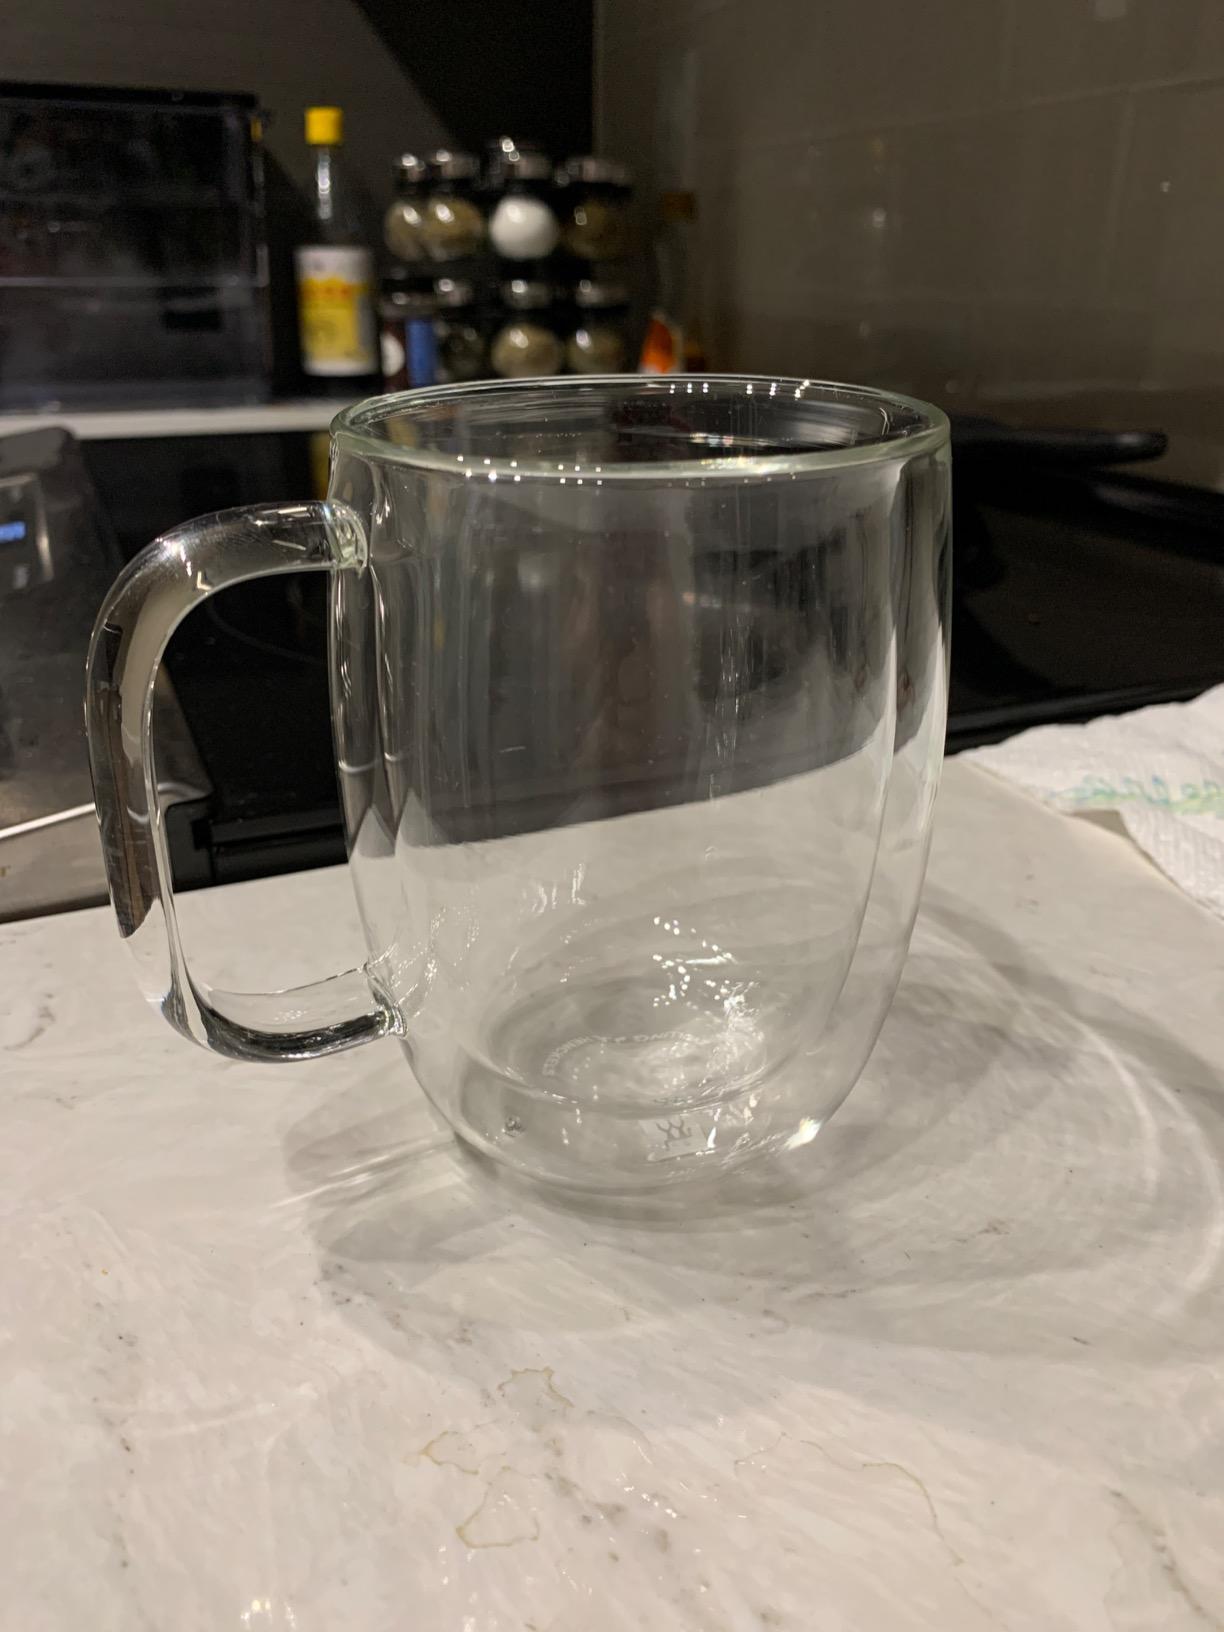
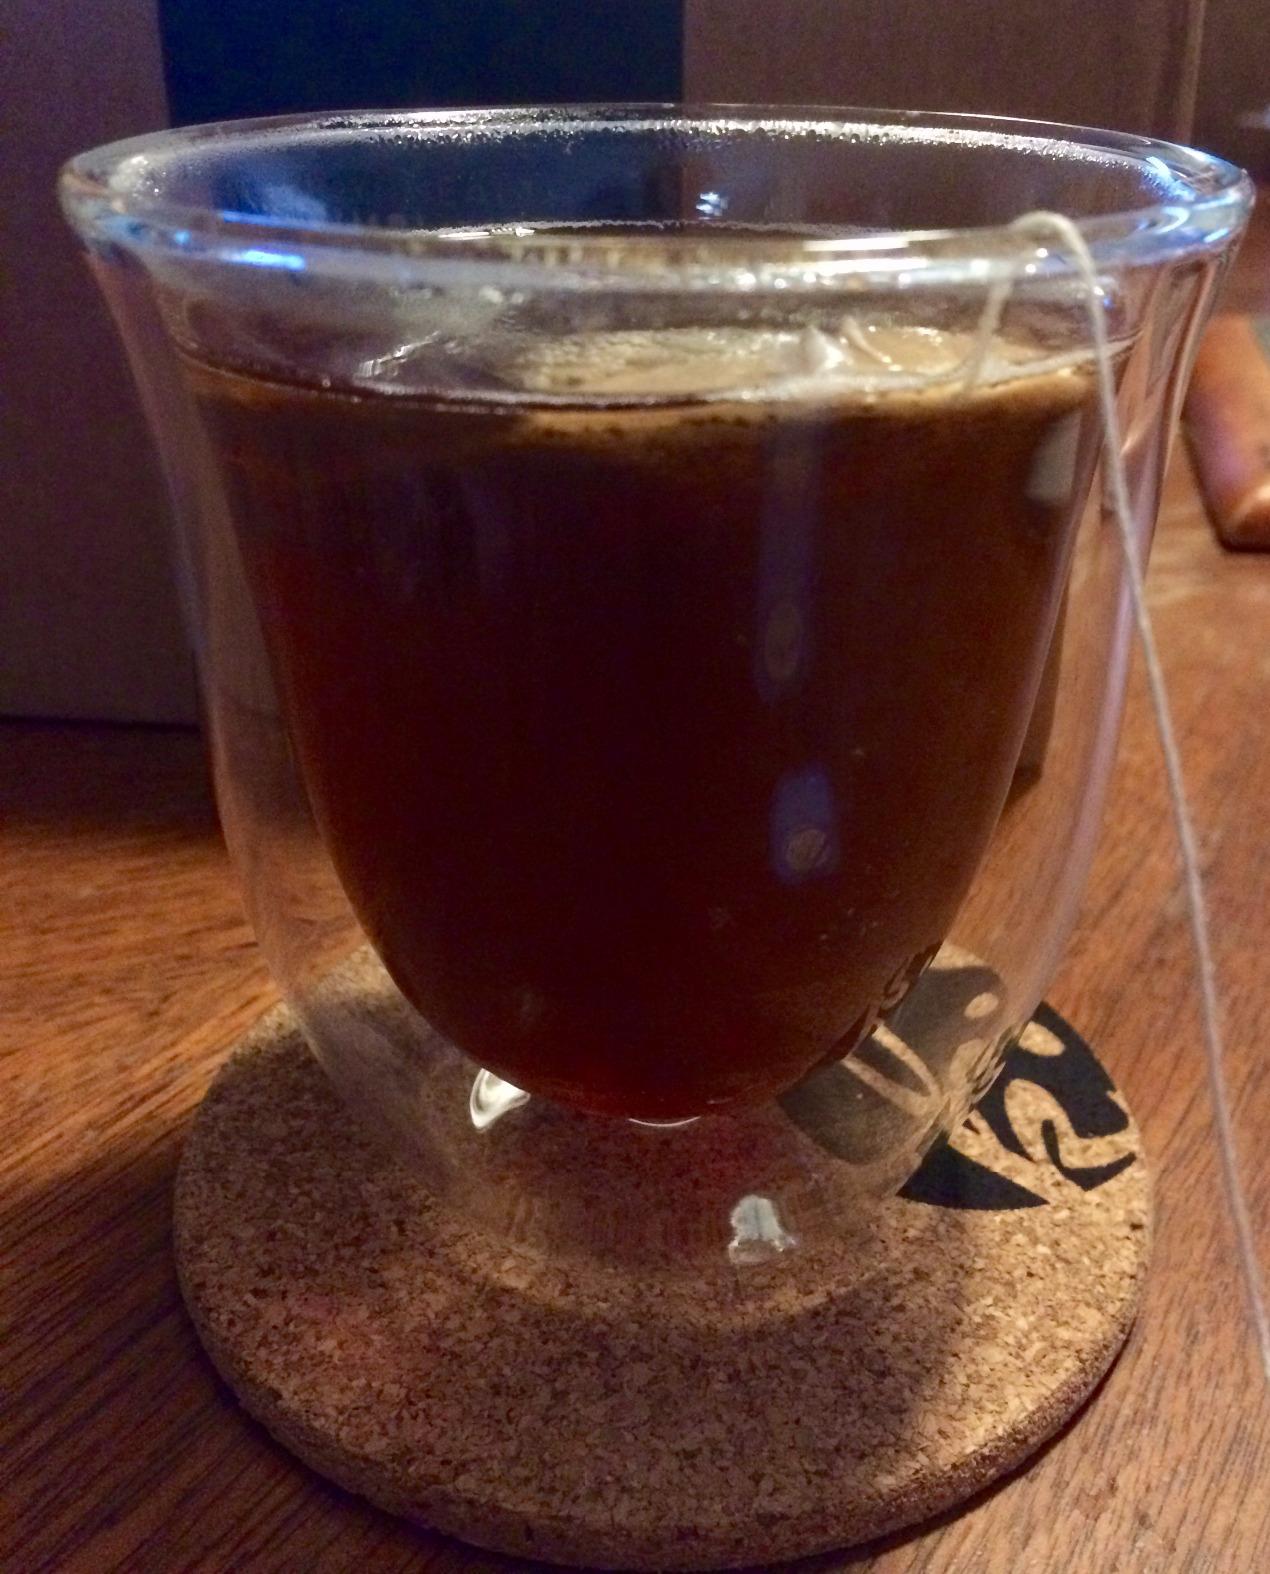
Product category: items_mug
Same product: no